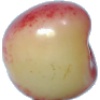
Label: Cherry Rainier 1